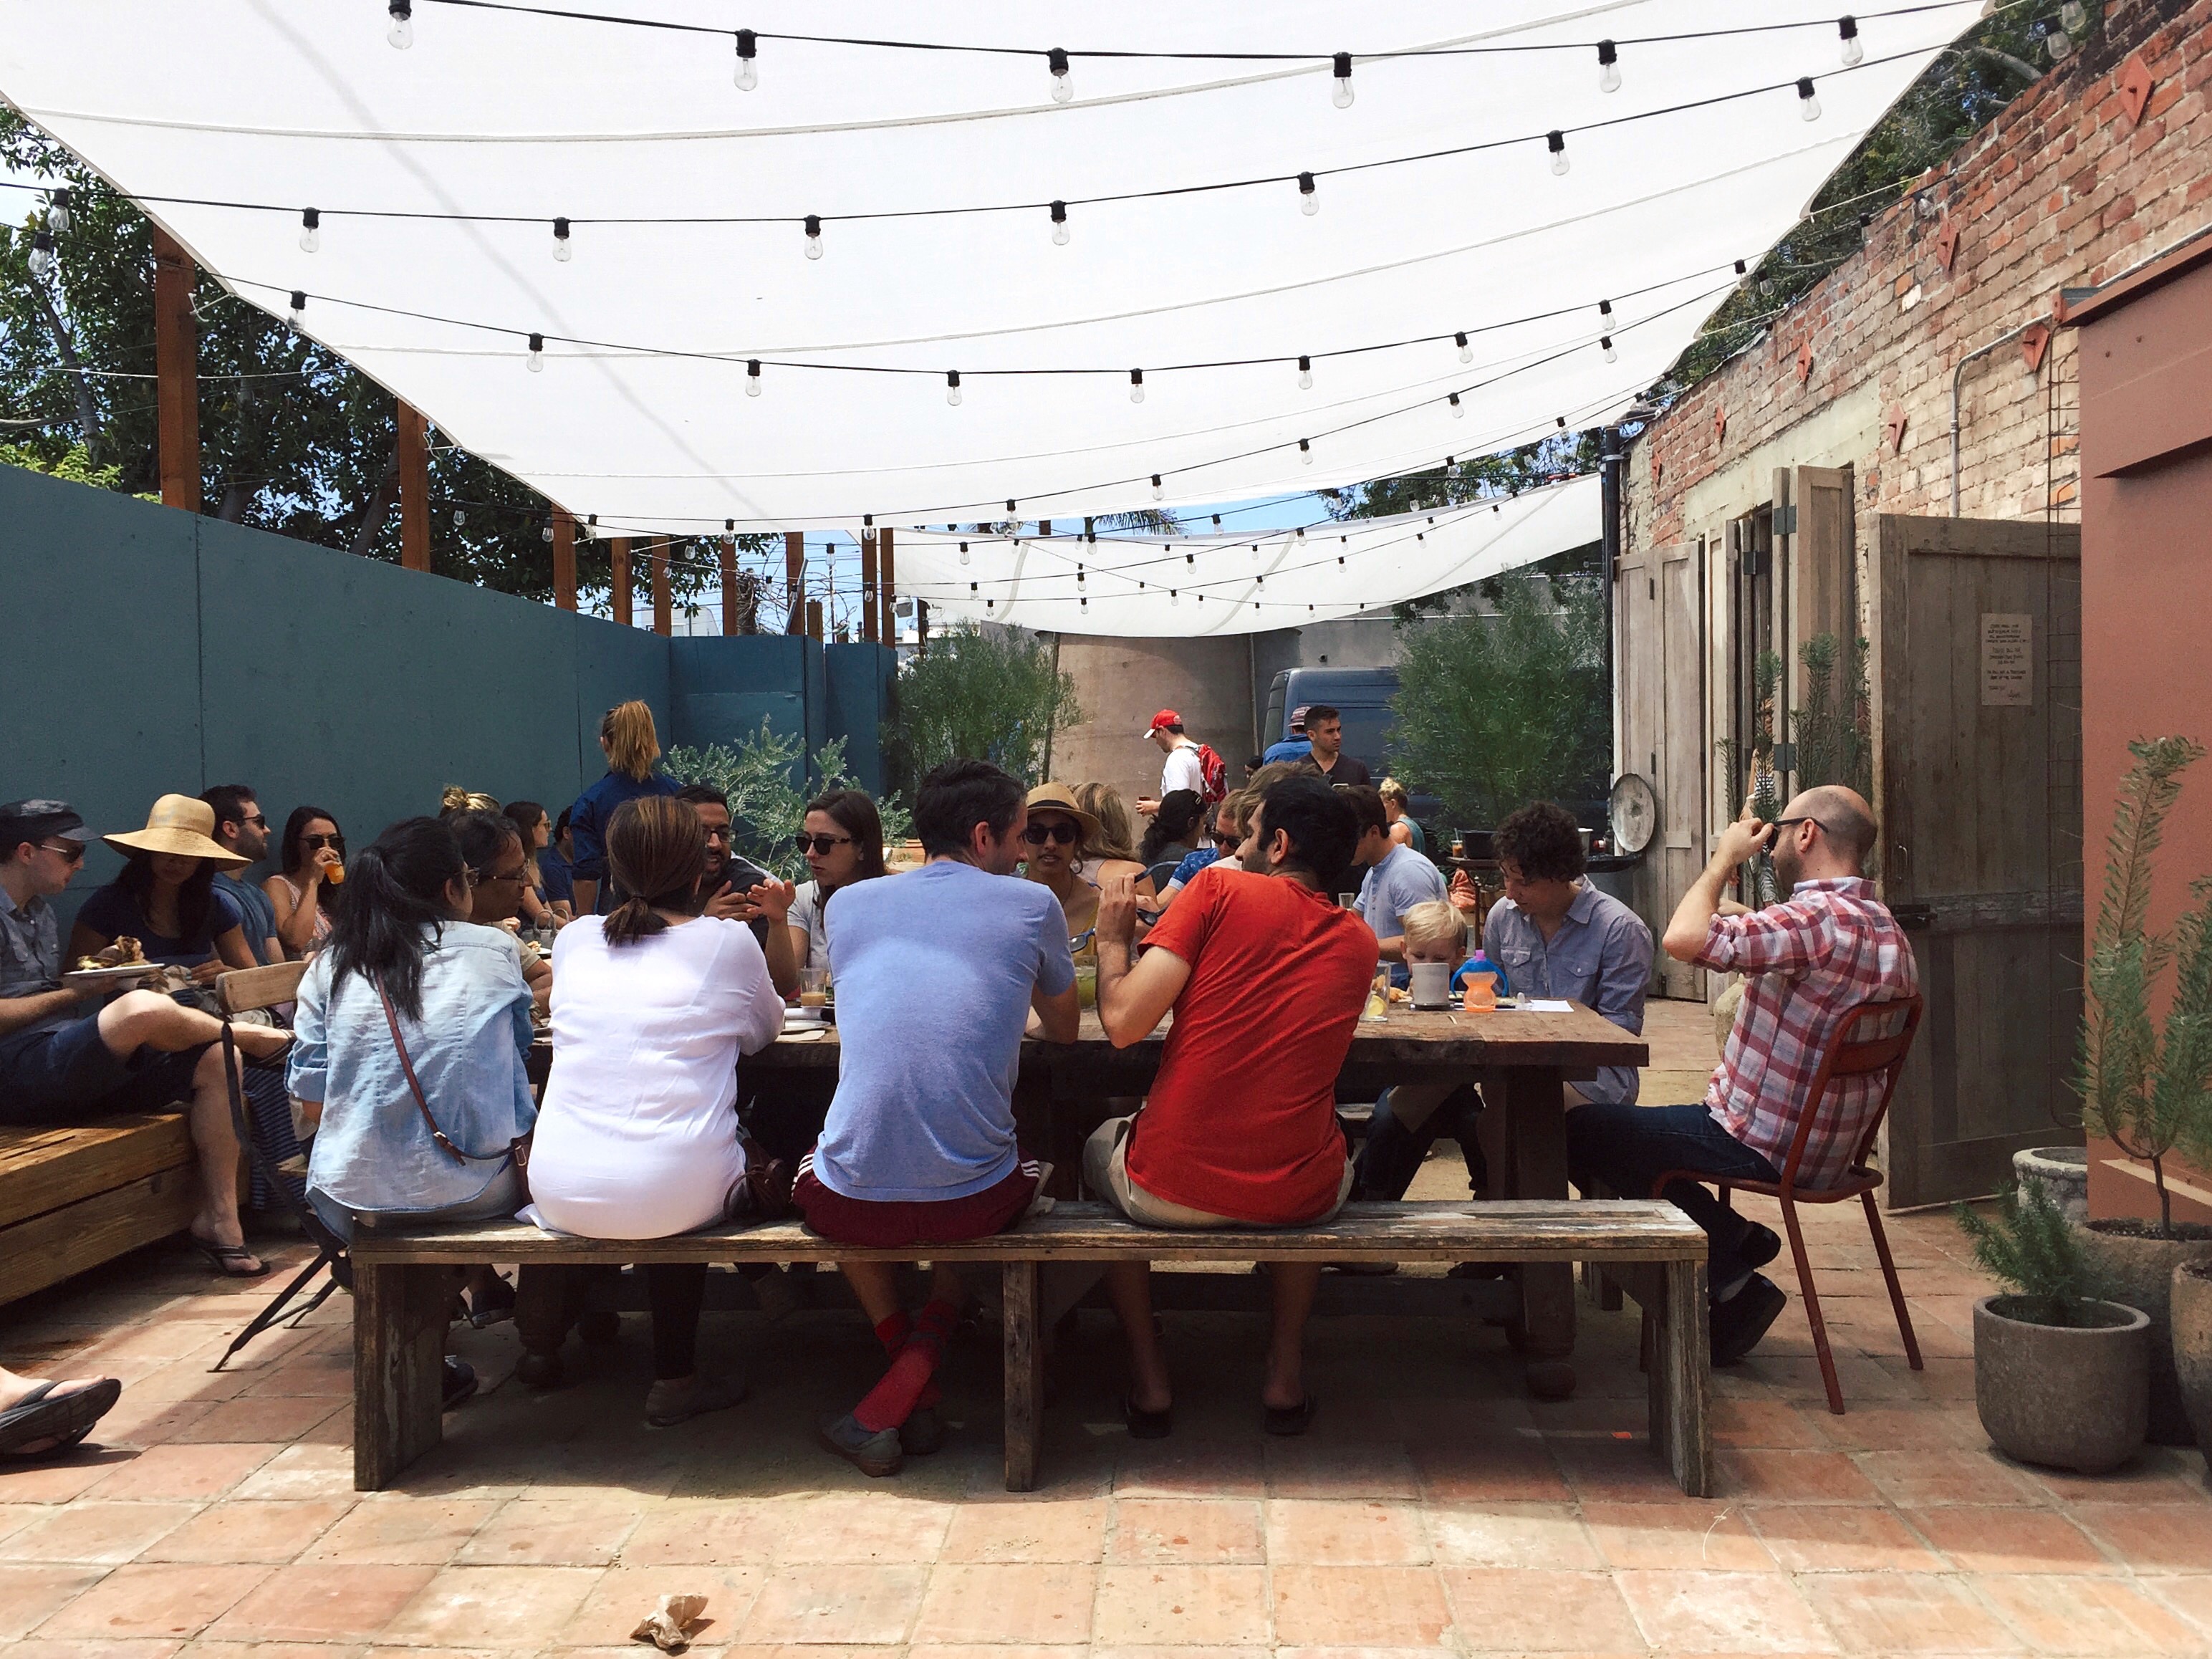
community, tourism